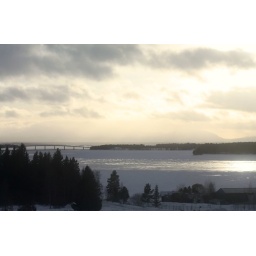
bridge over frozen water